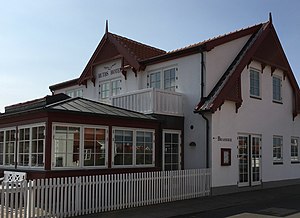
Ruths Hotel
Ruths Hotel i september 2018.
Ruths Hotel i Gammel Skagen
Ruths Hotel er et femstjernet badehotel beliggende i Gammel Skagen. Det har 54 værelser, samt en gourmetrestaurant og wellnessafdeling.